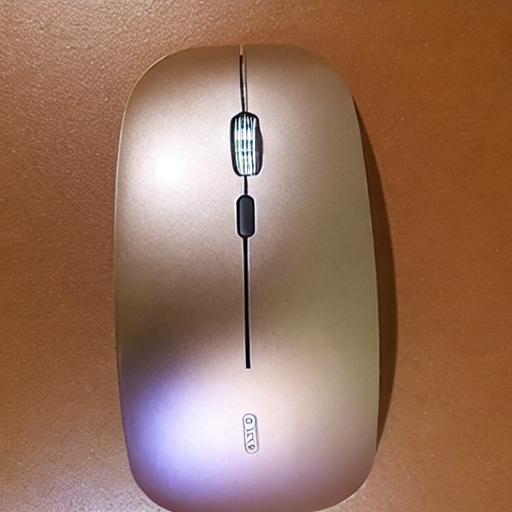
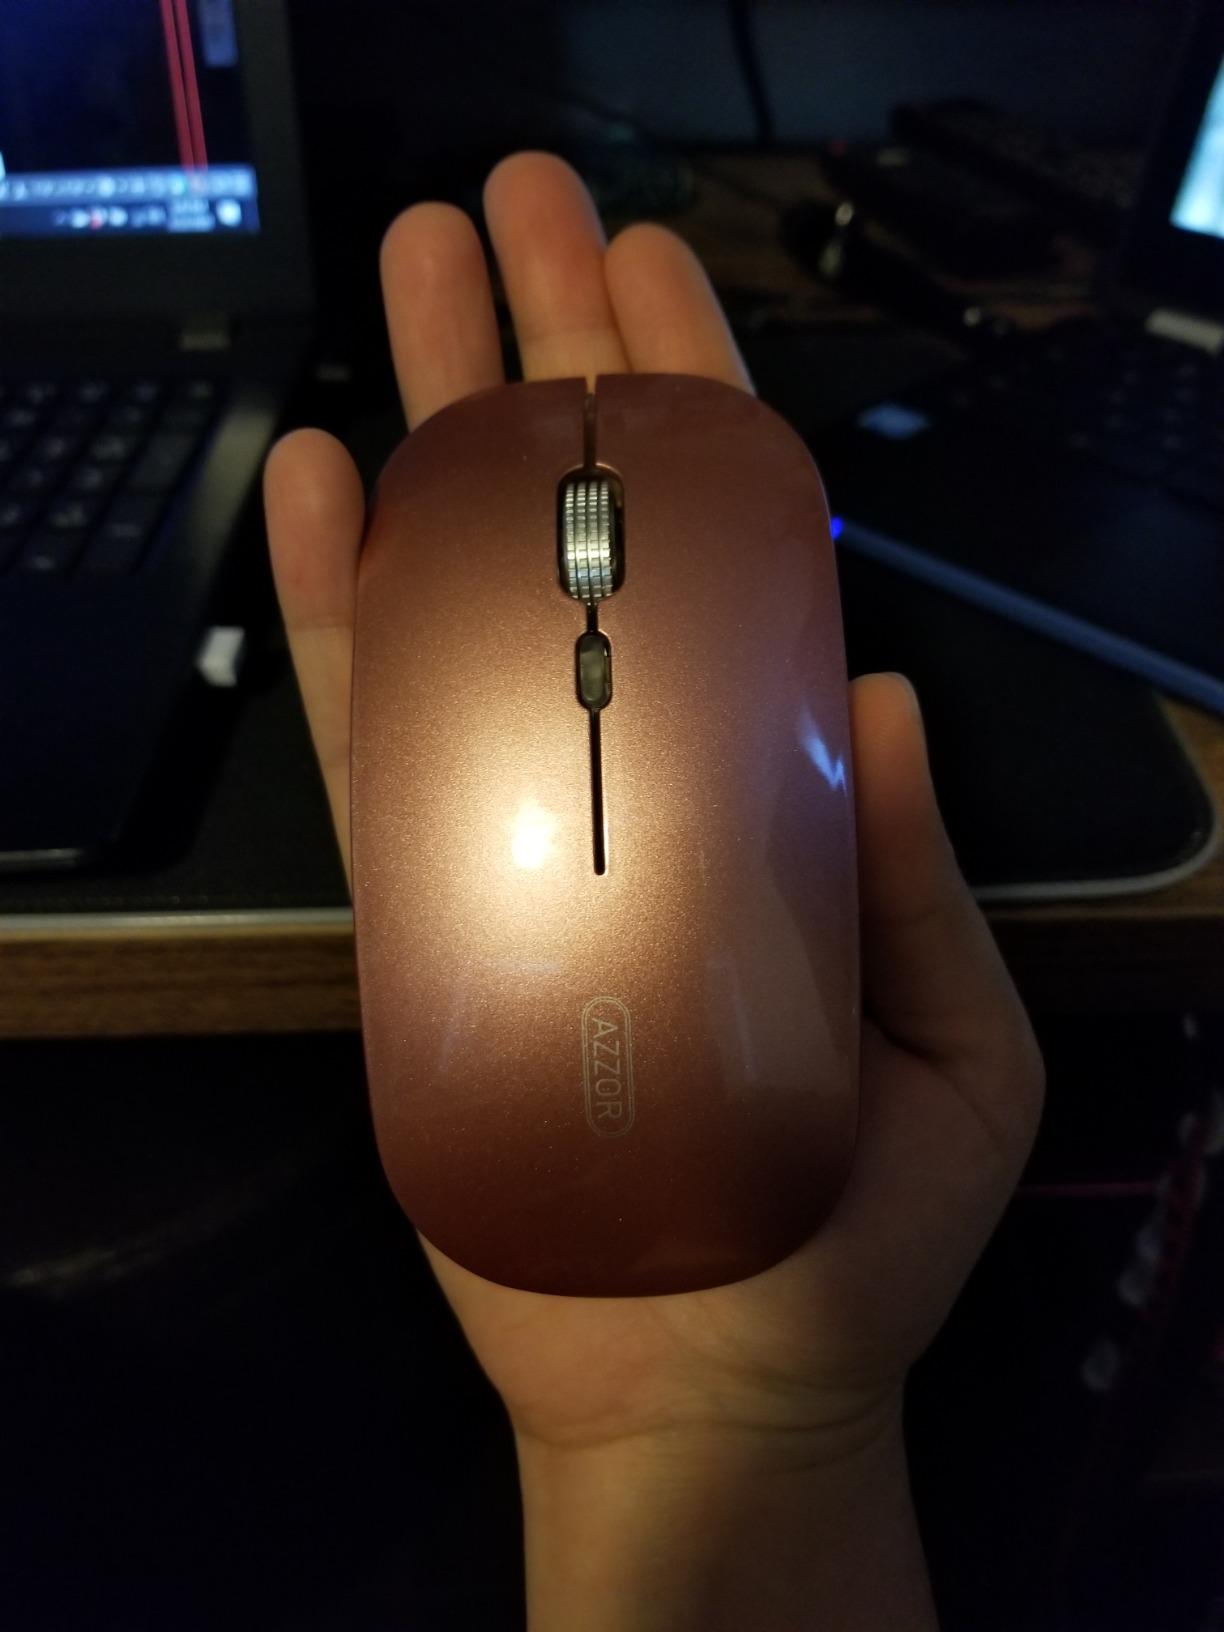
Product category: mouse
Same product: no